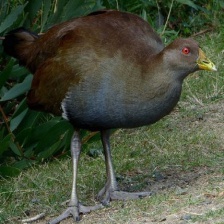
Species: TASMANIAN HEN
Scientific name: TRIBONYX MORTIERII
ImageNet parent category: european_gallinule